23 Beekman Place

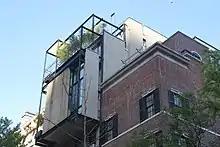
Penthouse on Beekman Place

The rear of the penthouse contains full-width balconies facing the FDR Drive, similar to those at the base. The eastern end of the sixth floor's south wall contains a small rectangular window, visible from the southeast, while the eastern end of the seventh floor's south wall contains a wide rectangular window separated by vertical mullions and glass panes. The eastern end of the penthouse's northern facade is partially visible and consists of a steel frame. The cantilevers of the penthouse were meant to resemble a "floating platform" overlooking the East River. The penthouse has five levels of terraces, which Rudolph hung with plants and other greenery to blunt the effect of the steel frame. According to one of his associates, Rudolph initially struggled to create a satisfactory arrangement of vegetation, but the plants were "full and abundant" before he died. In total, there are six terraces.